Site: brandenburg
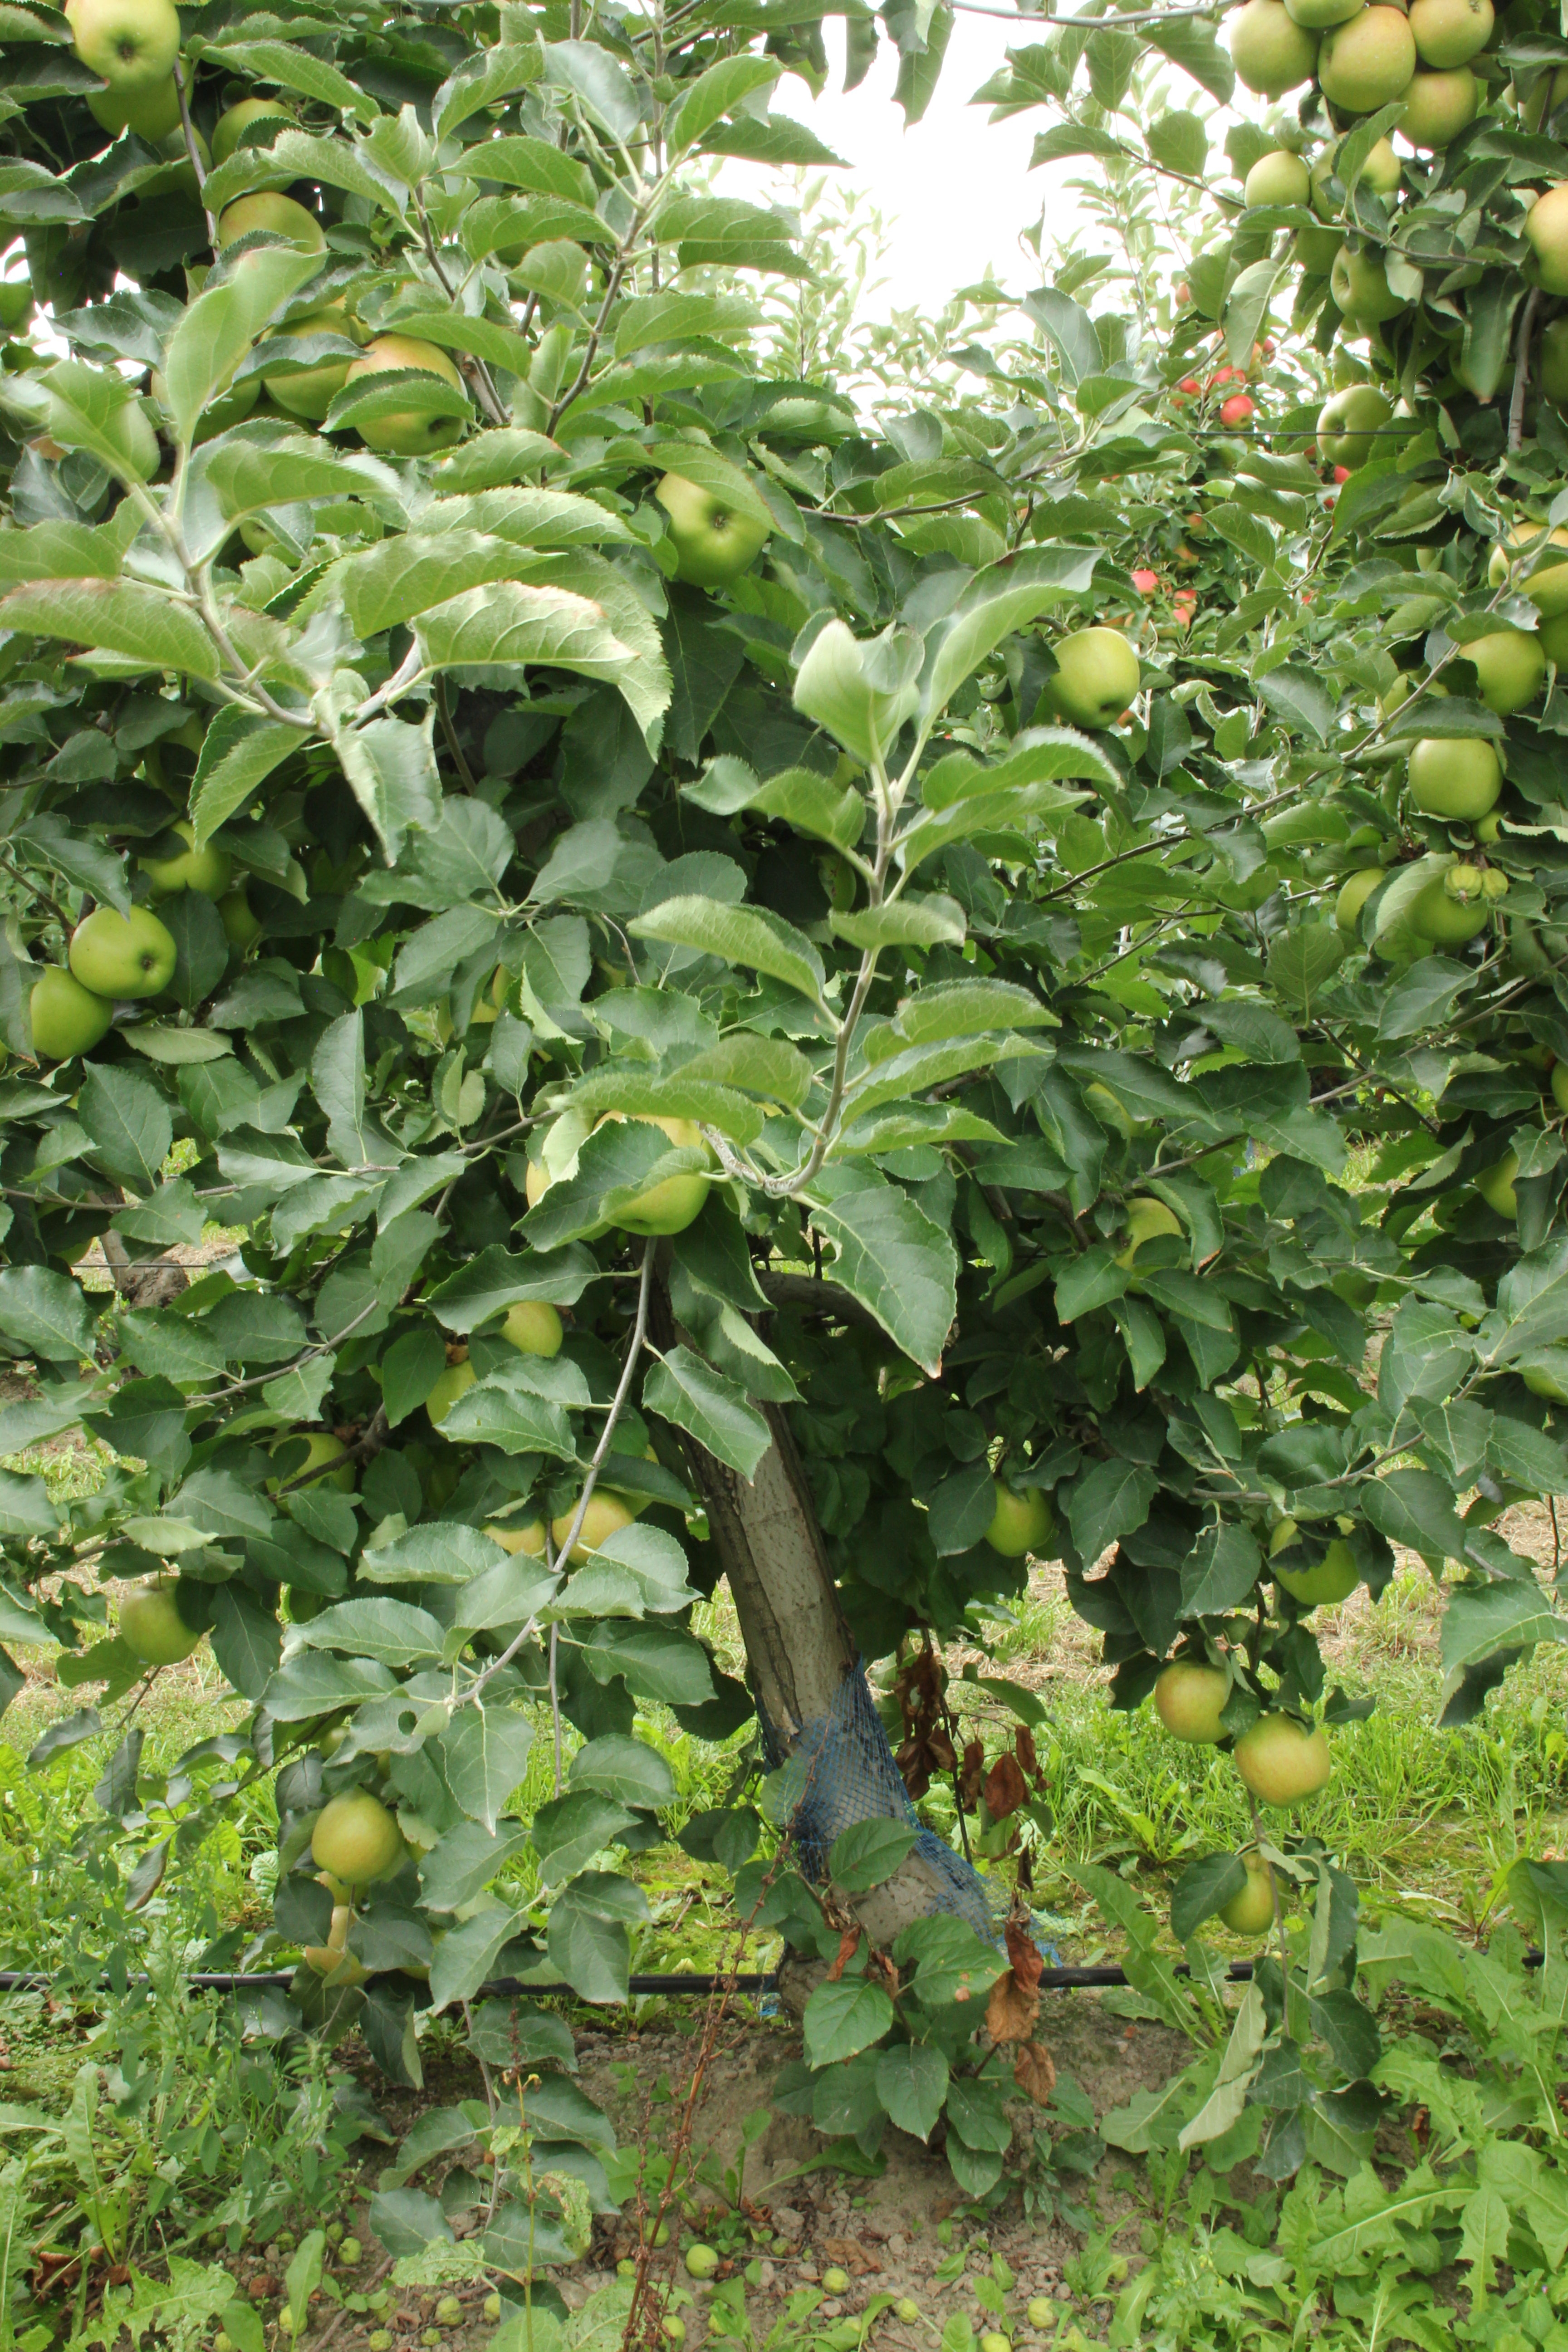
Growth stage (BBCH 87): Maturity of fruit and seed